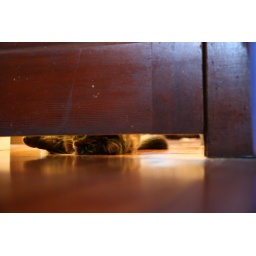
Trixie playing under the master bedroom door